Haik M. Martirosyan

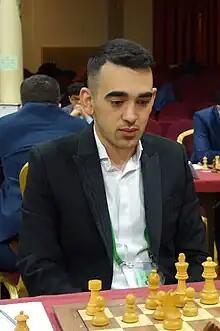
Haik M. Martirosyan at the FIDE Grand Swiss Tournament 2023

Haik Mikaeli Martirosyan (born 14 July 2000) is an Armenian chess player. He was awarded the title Grandmaster by FIDE in 2017. he is the highest rated Armenian player.